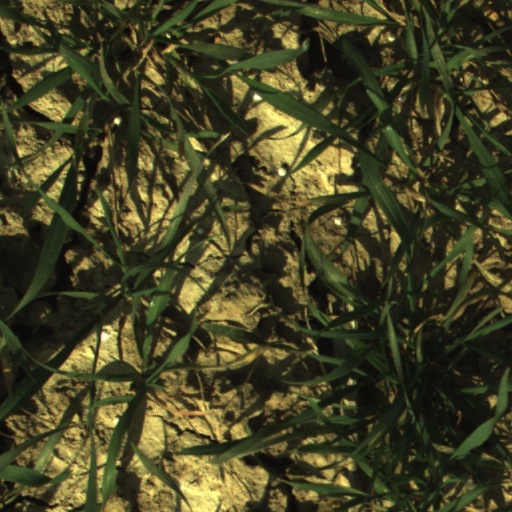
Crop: wheat